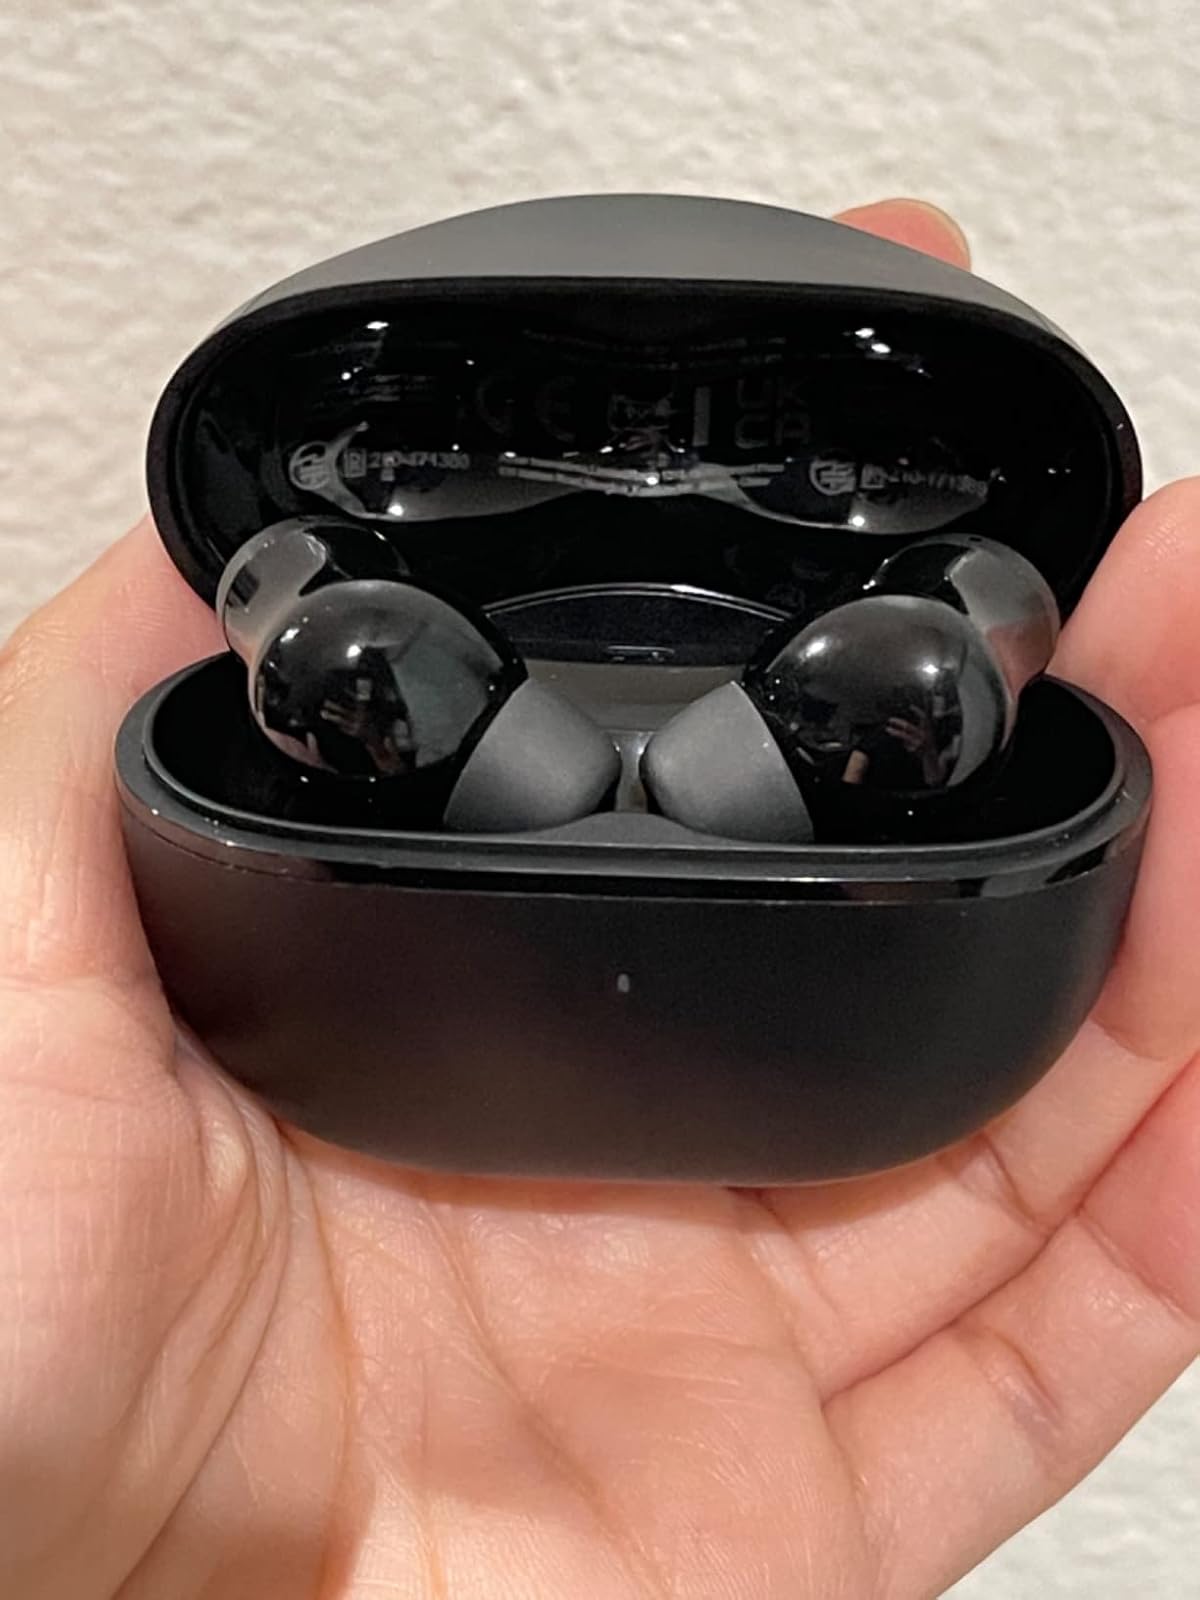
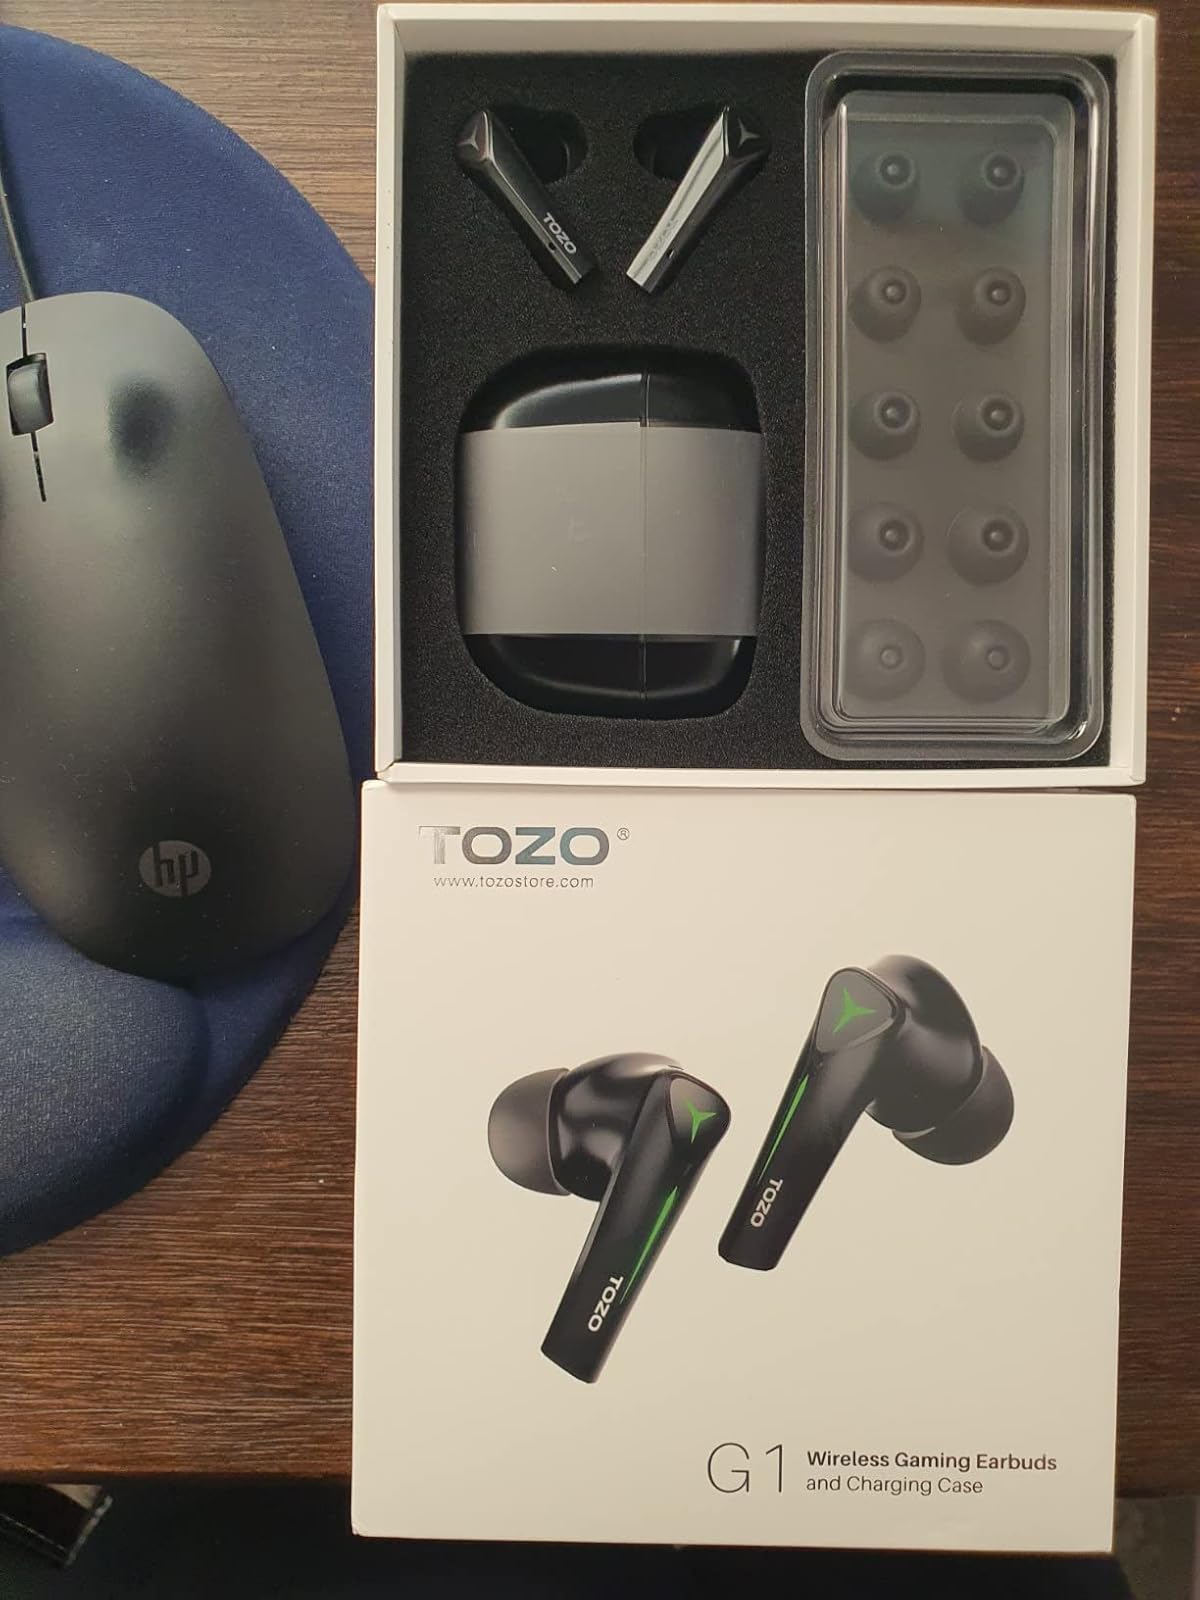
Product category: earbuds
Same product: no